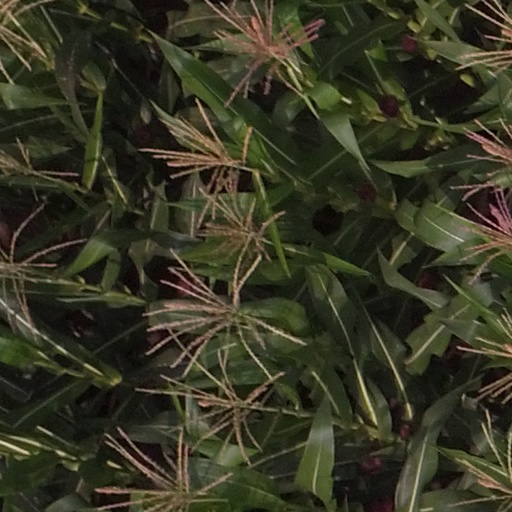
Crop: maize; corn